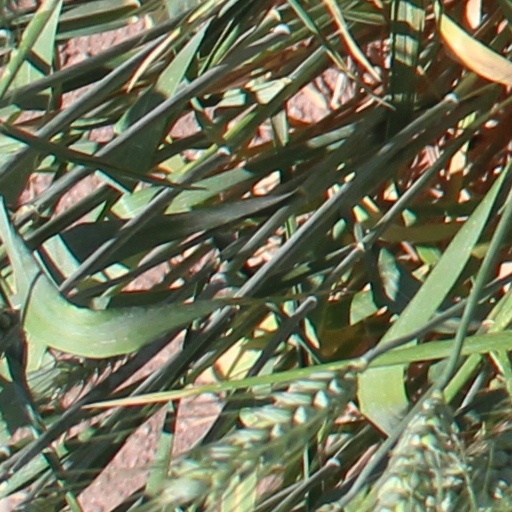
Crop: wheat